British Aerospace 146

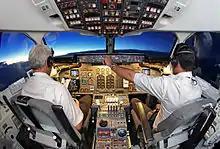
EFIS cockpit in the 1993 upgraded Avro RJ

In August 1973, Hawker Siddeley launched a new 70-seat regional airliner project, the HS.146, to fill the gap between turboprop-powered airliners such as the Hawker Siddeley HS.748 and the Fokker F27 Friendship and small jet airliners such as the BAC One-Eleven and Boeing 737. The concept of a feeder jet had, however, been "one of the many speculative ideas on the drawing boards of British aircraft manufacturers" as far back as 1958.